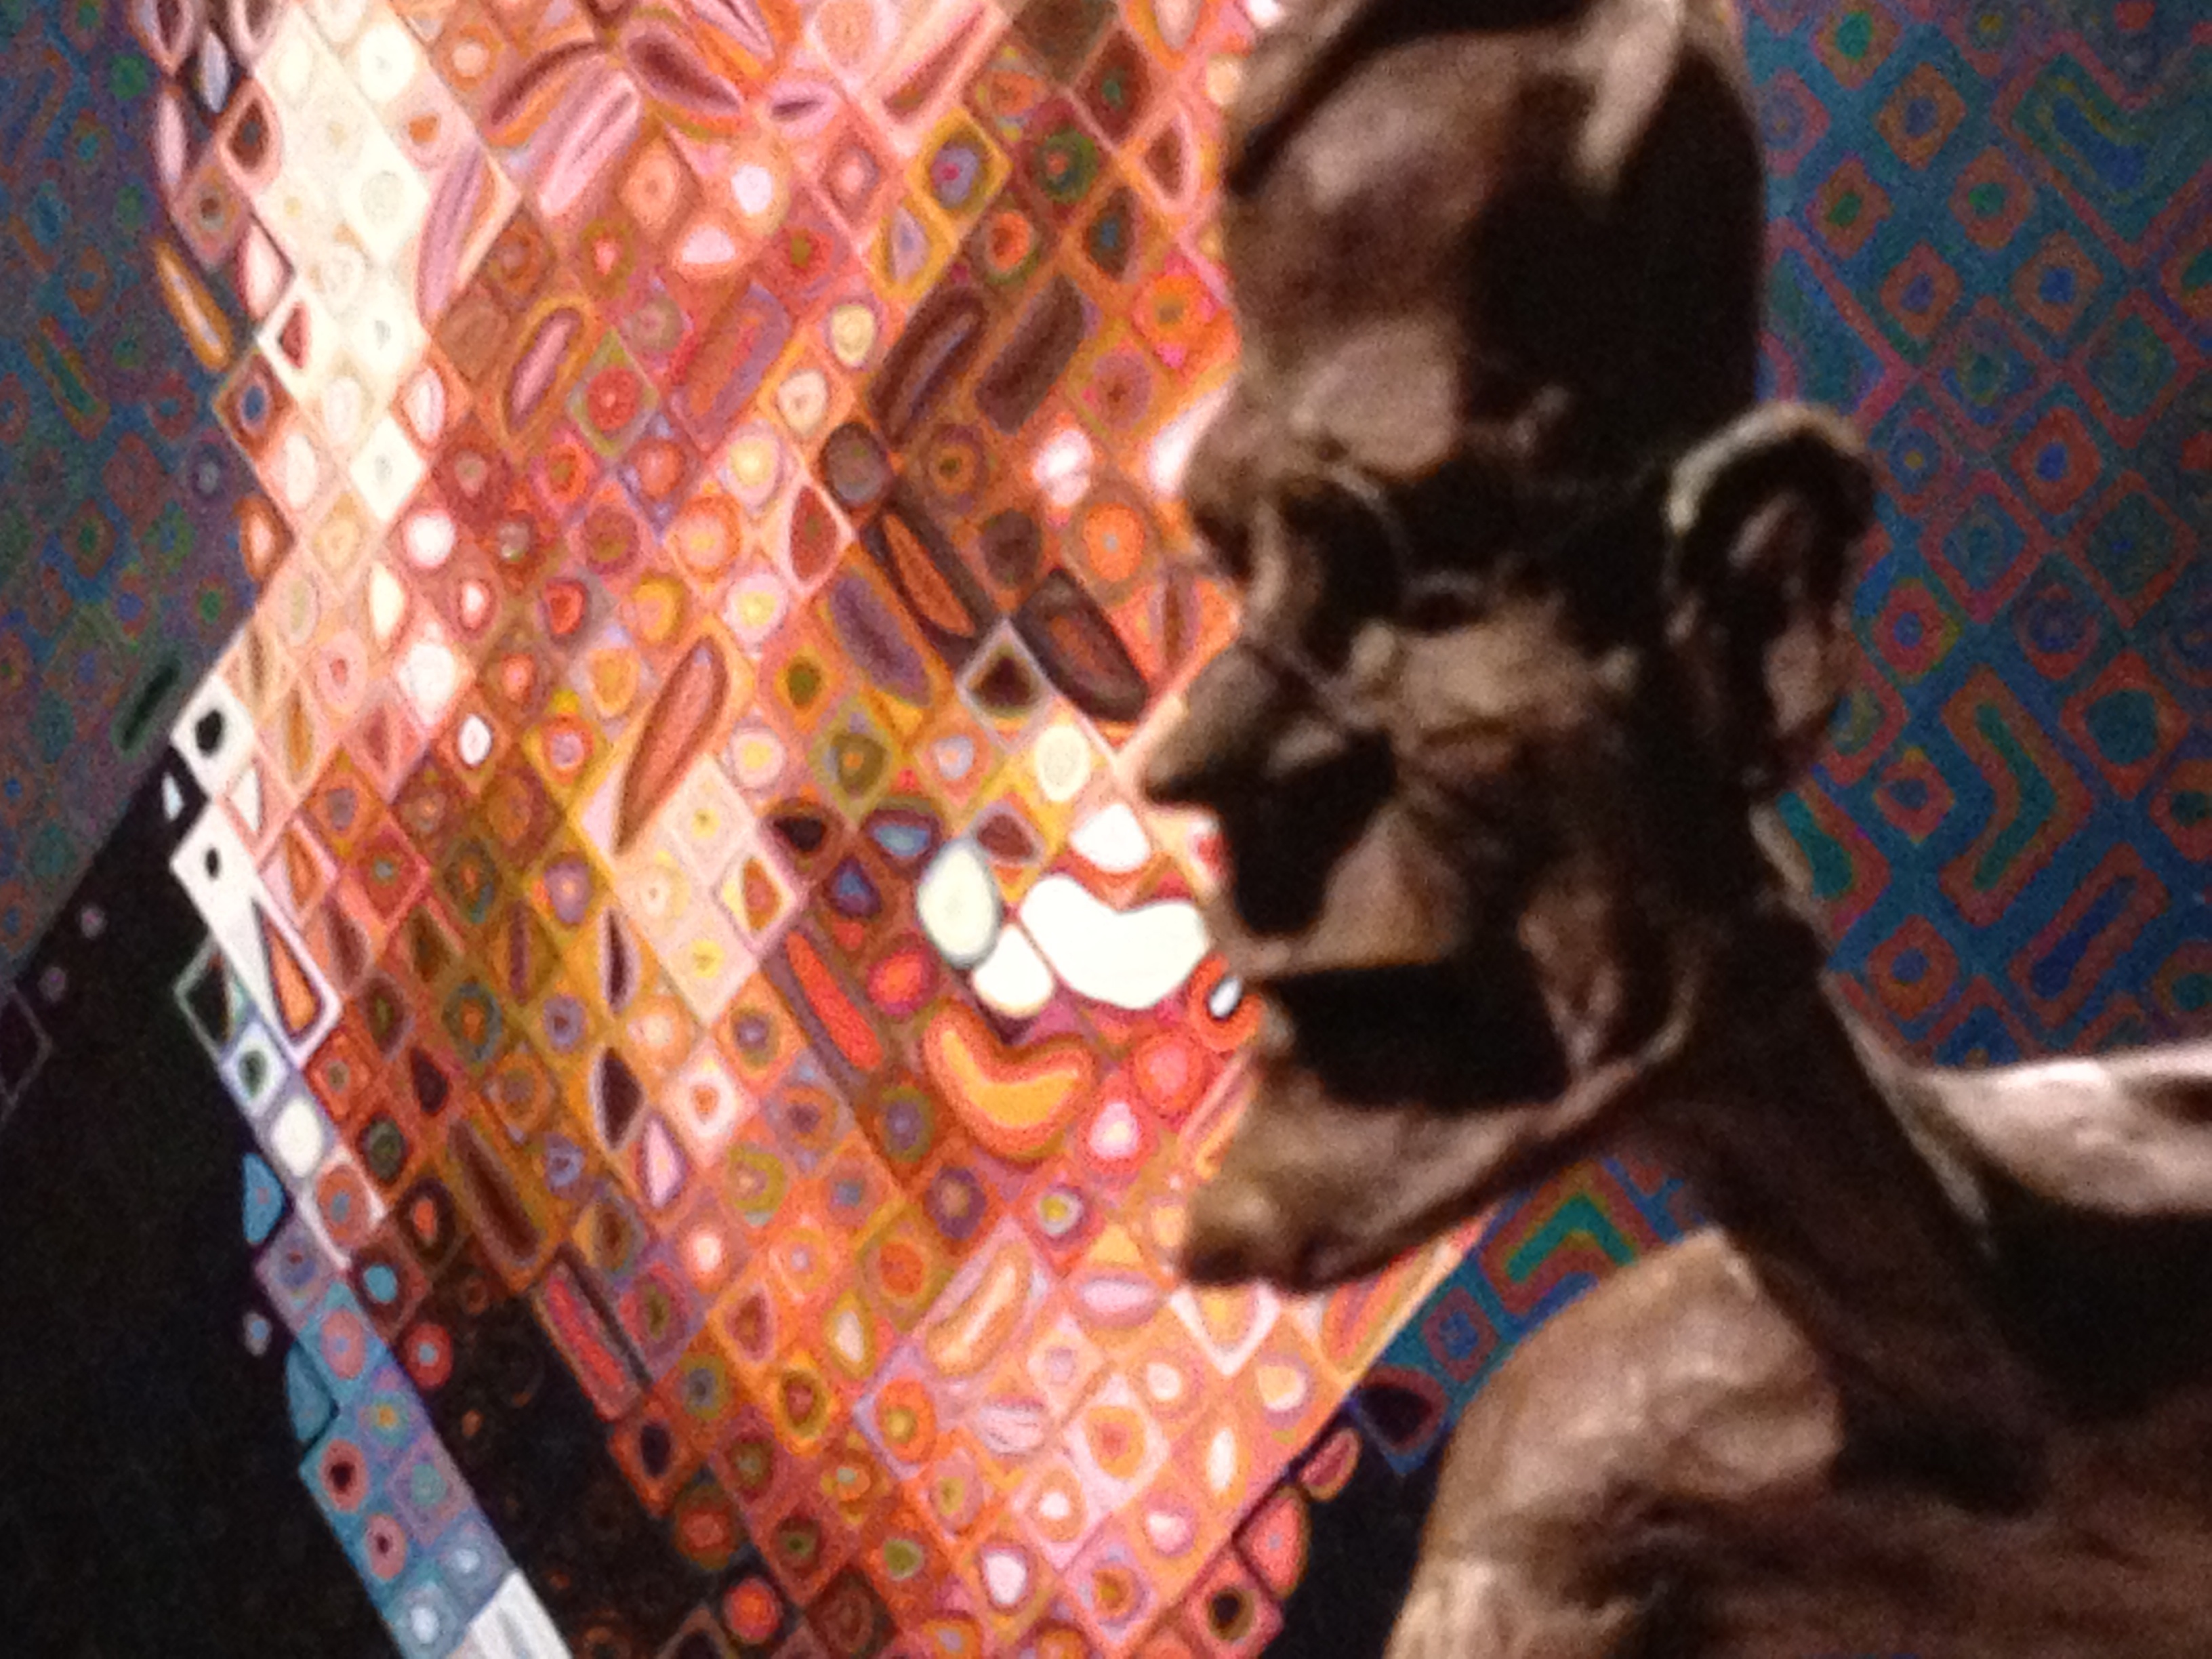
mammal, art